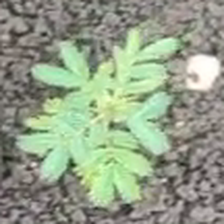
Weed species: Dwarf_cassia_(Chamaecrista pumila)